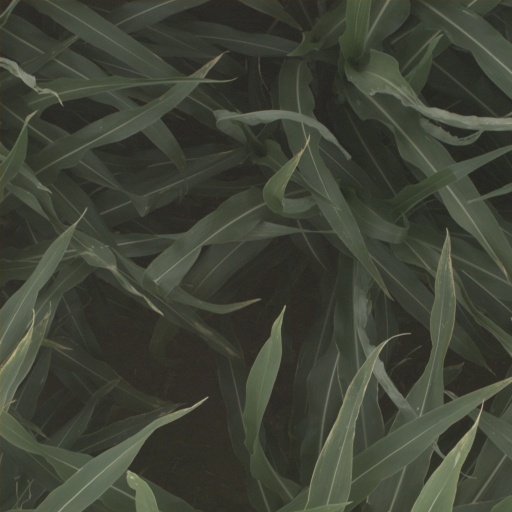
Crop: sorghum